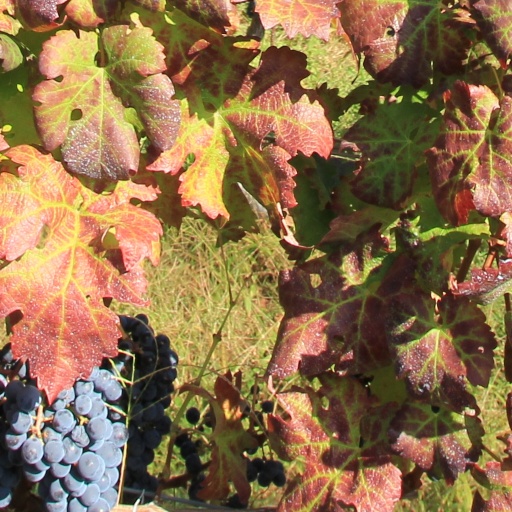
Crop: grape